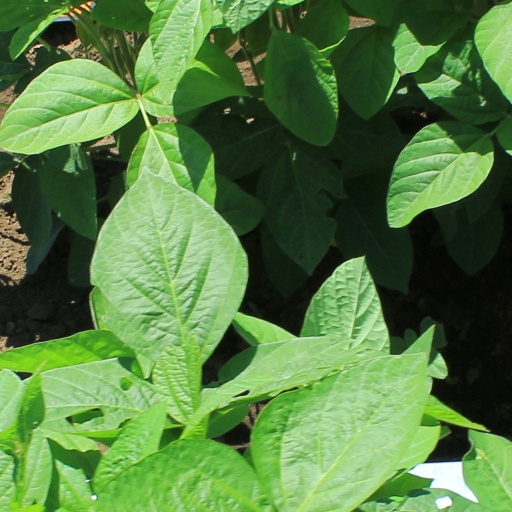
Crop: soybean